2023 French pension reform strikes

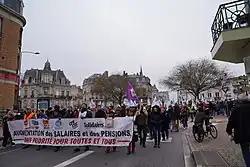
Reims on 19 January.

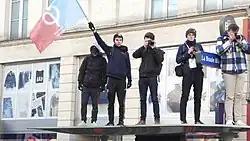
Paris on 21 January.

Another demonstration was organized in Paris on 21 January, supposedly long-planned by students and youth organisations.